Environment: real
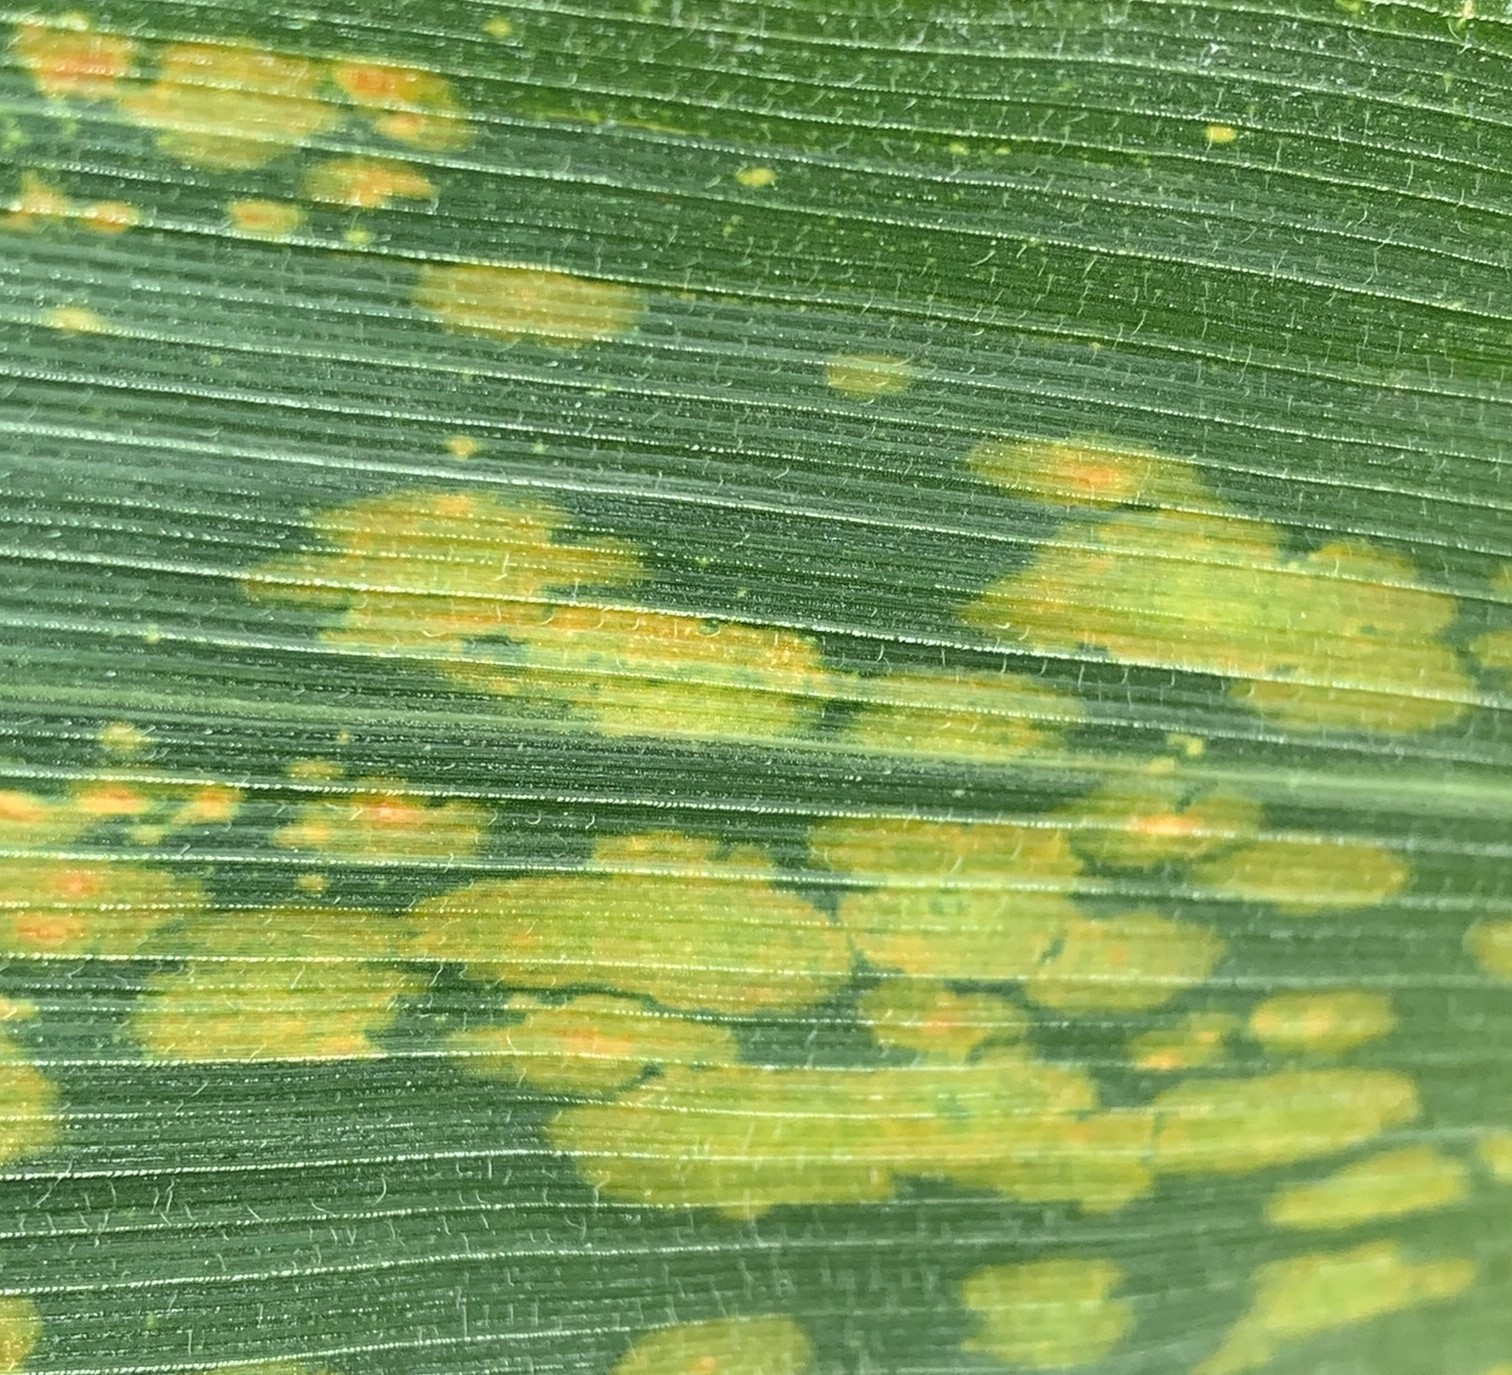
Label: lethal_necrosis